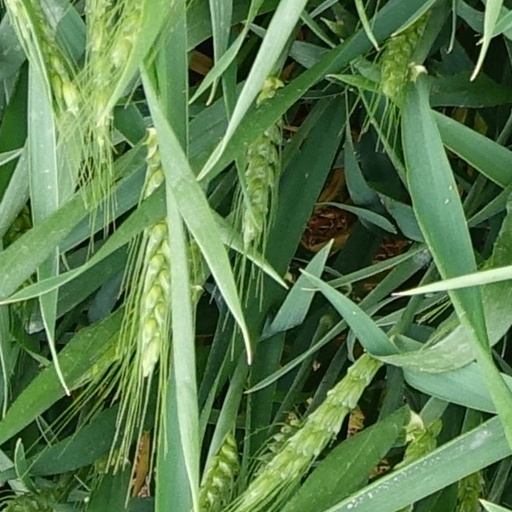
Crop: wheat